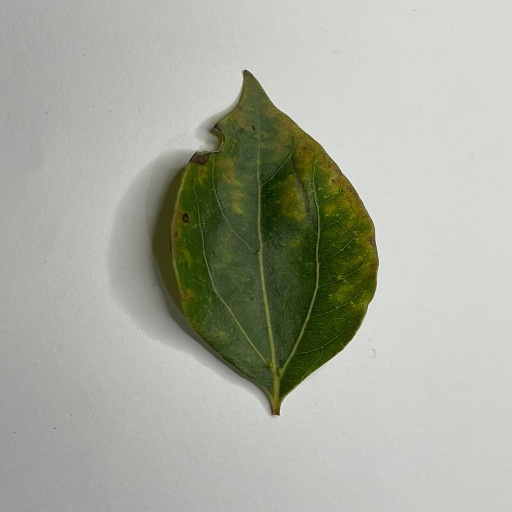
Species: Camphor
Leaf condition: Bacterial Spot